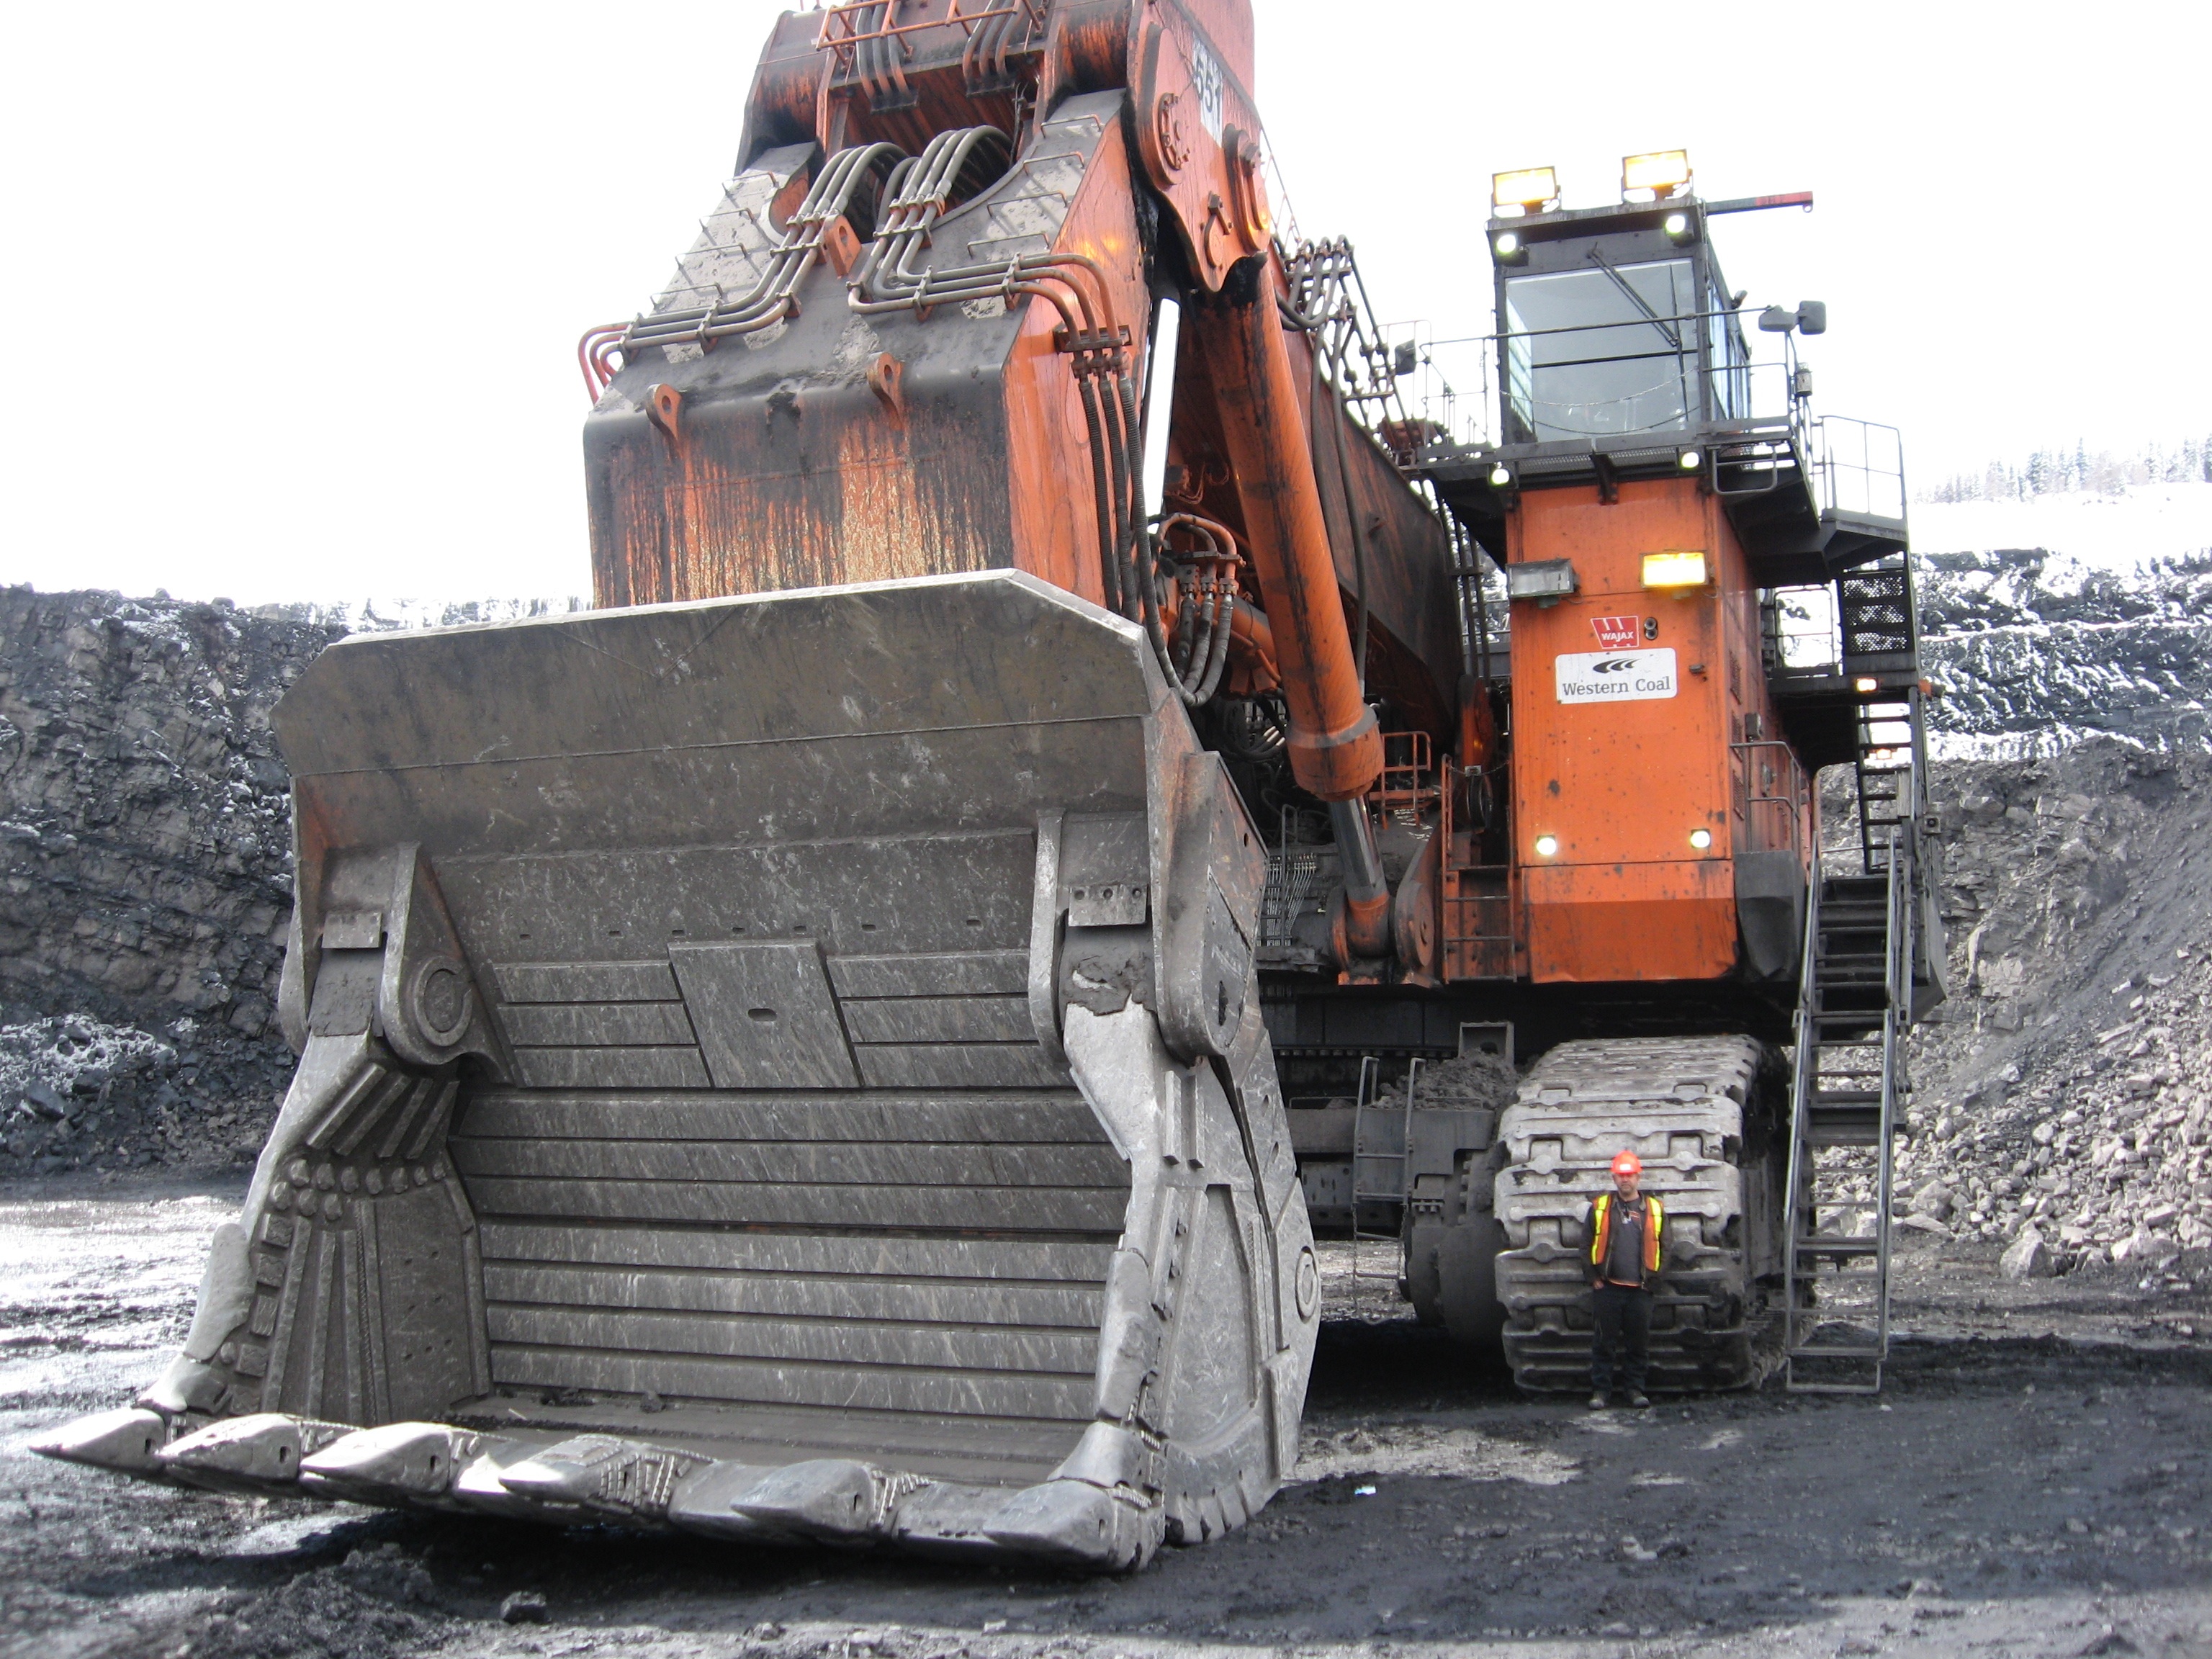
asphalt, vehicle, industrial, bulldozer, huge, excavator, demolition, shovel, mining, hitachi 8000, construction equipment, land vehicle